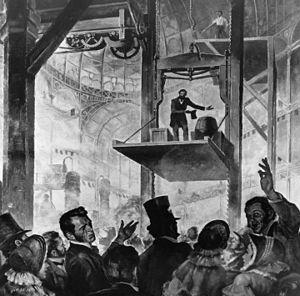
Démonstartion du frein de chute par Elisha OTIS au Crystal Palace en 1854.
Un ascenseur est un transport vertical assurant le déplacement en hauteur.